Lakiro

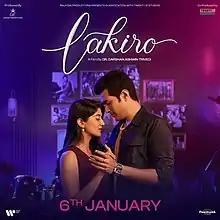
Official poster

Lakiro, is a 2023 Gujarati film directed by Darshan Ashwin Trivedi, starring Deeksha Joshi, Raunaq Kamdar, Netri Trivedi, Shivani Joshi and Vishal Shah.